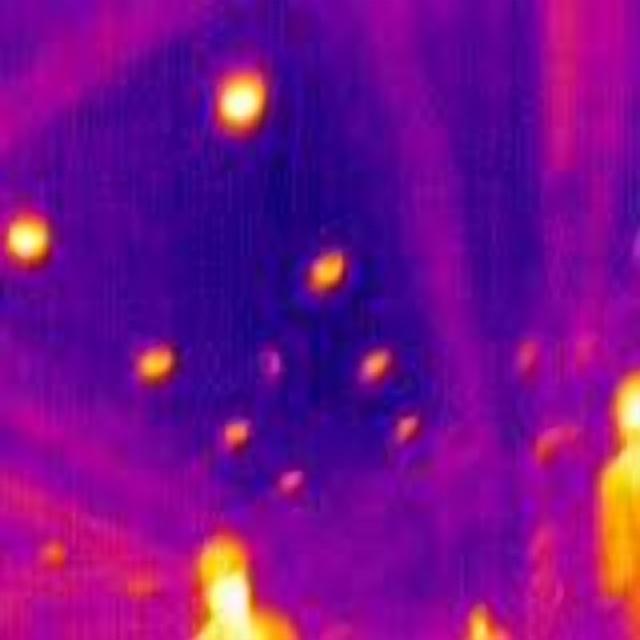
Detected objects:
label: person
label: person